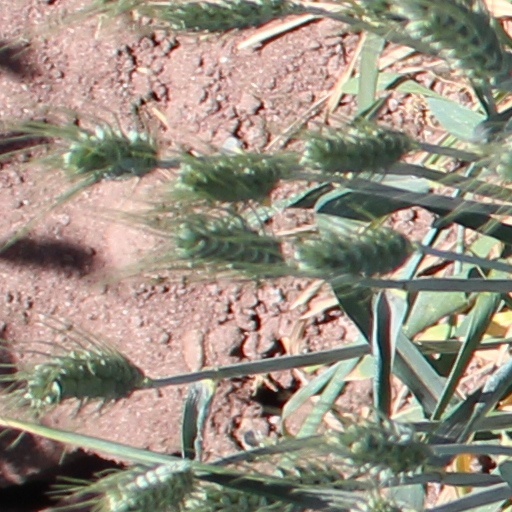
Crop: wheat